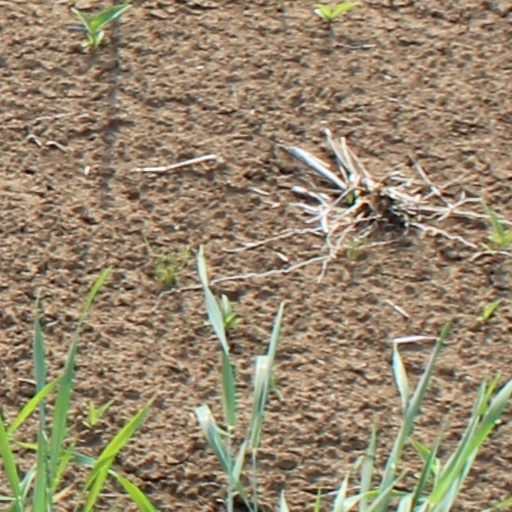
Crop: wheat